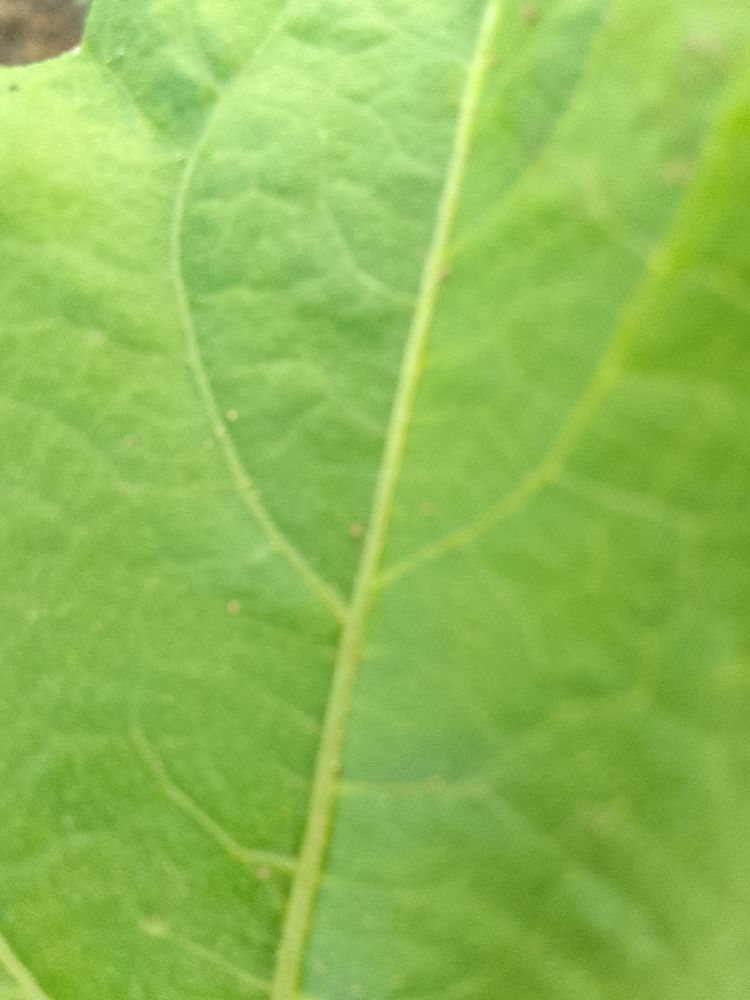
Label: healthy